Battle of Tolbiac

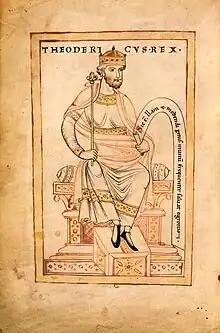
Theodoric the Great, king of the Ostrogoths, from a 12th-century German manuscript at Leiden University Library, Ms. vul. 46, dated 1176/77

The Battle of Strasbourg in 506 CE is a battle that several researchers have postulated was the third battle presumed to have taken place between the Alamanni and the Franks and which resulted in the defeat and incorporation of the northern Alamanni into the Frankish Empire, whilst the southern Alamanni placed themselves under the protection of the Ostrogothic king, Theodoric the Great.